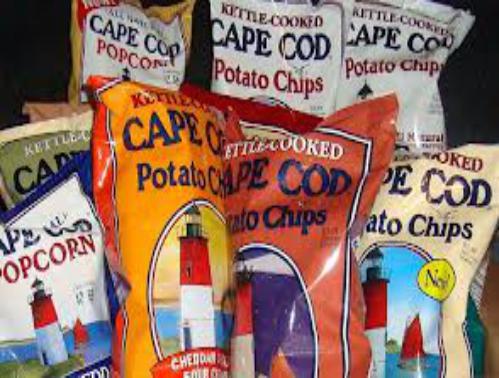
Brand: Cape Cod Potato Chips
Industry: Food